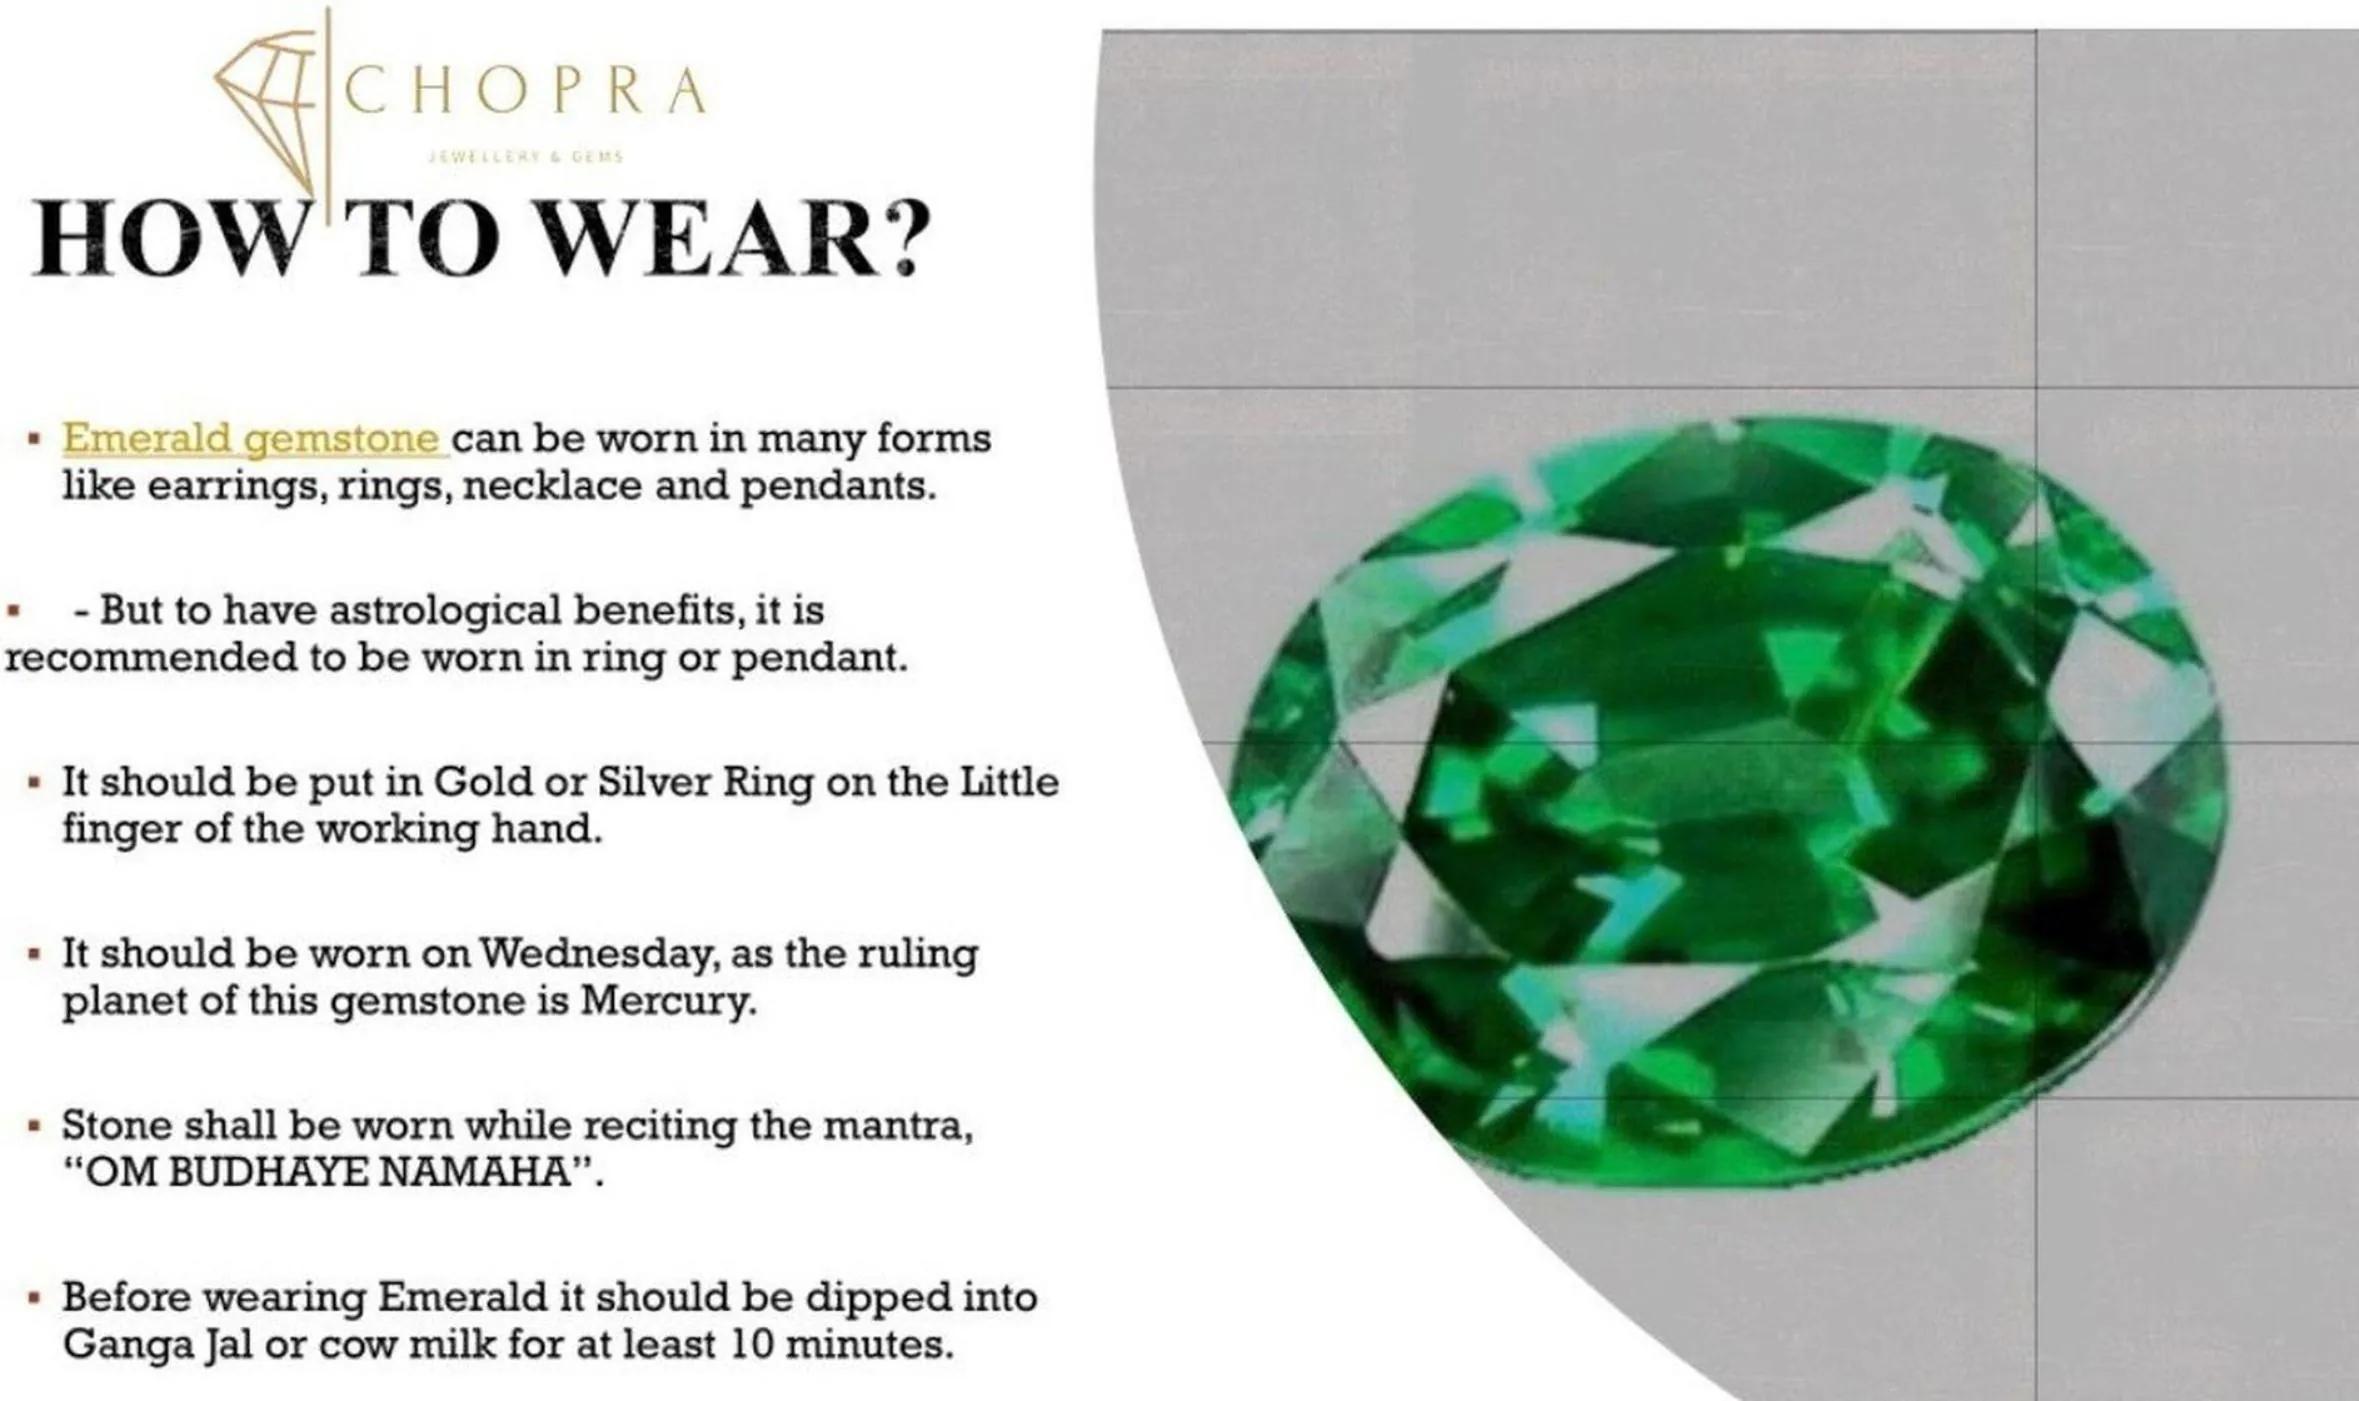
Chopra Gems Brass Emerald Panna Pendant Locket Green (Men and Women)
Type: Necklaces & Pendants
Brand: Chopra Gems & Jewellery
Price: Rs. 391
 Emerald stone (panna) is a precious green color gemstone that represents planet mercury. The planet mercury signifies intelligence, love, education, business, and fortune. This planet is acknowledged to be, planet of love or prince of planets. By wearing, emerald gemstone gives complete peace of mind by increasing the level of tolerance. It also generates a better understanding in the family for harmonious relationships. A person who is in politics, or orators or if they work in business, or public relations must wear emerald stone to get the best results. Emeralds will benefit people who are writers, politicians, leaders, musicians, founders of educational institutions, public speakers, judges, government officers, architects, auditors, shippers, bankers, financiers students. Emerald possesses exceptional healing powers to enhance blood circulation, and control diseases support good health. It relieves insomnia and negativity from the mind. At sidharth gems and diamonds, we believe that trust is the biggest price in a trade. Therefore, fair trade is one of our defining principles. So, with each gemstone, we provide a guarantee card and a laboratory report for the authenticity of the gemstone that you buy. Also, there is some quality in original emerald gemstone according to their color, clarity luster.
Features: Color - green,Collection - ethnic,Base material - brass
Included: 1 Pendant